Herbert James Symington

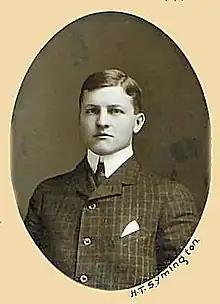
Symington in a 1905 Osgoode Hall Law School class composite photograph.

Herbert James Symington, (November 22, 1881 – September 28, 1965) was a Canadian lawyer and businessman.